George Burroughs Torrey

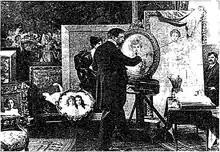
George Burroughs Torrey in his studio (before 1900)

He was born in the old Astor House in New York City. His parents were Joseph and Harriet Louise Burroughs.